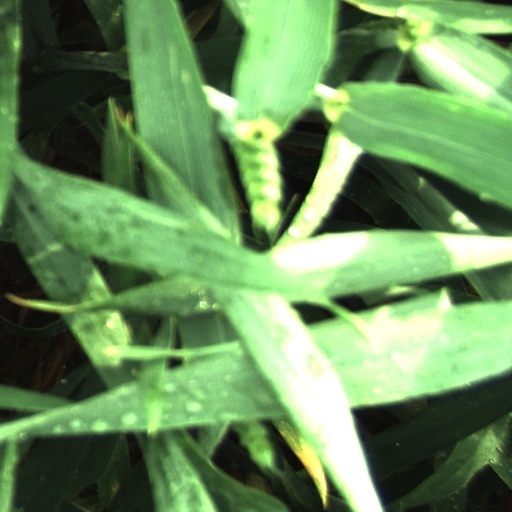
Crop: wheat